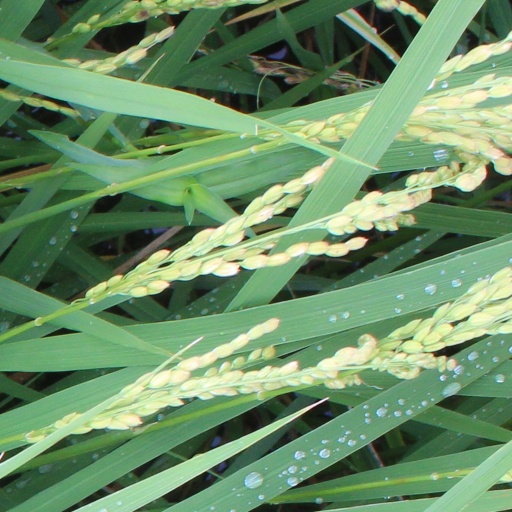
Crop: rice